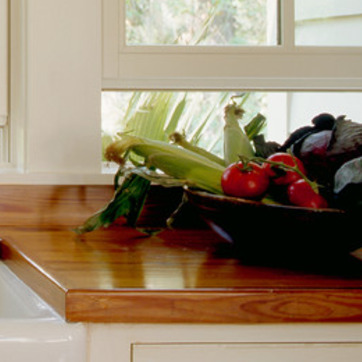
Material: food